Royal Navy Submarine Service

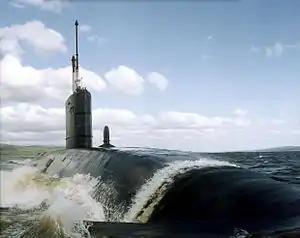
The on the Clyde in Scotland.

One of the most famous Mediterranean submarines was , commanded for its entire career by Lieutenant-Commander Malcolm Wanklyn. He received the Victoria Cross for attacking a well-defended convoy on 25 May 1941 and sinking an Italian liner, the . In her 16-month operational career in the Mediterranean, before she was lost in April 1942, "Upholder" carried out 24 patrols and sank around 119,000 tons of Axis ships – 3 U-boats, a destroyer, 15 transport ships with possibly a cruiser and another destroyer also sunk. "Upholder" probably struck a mine on 13 April 1942.